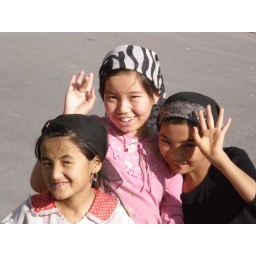
Young girls in the daily market in Kuqa